Inositol-3-phosphate synthase

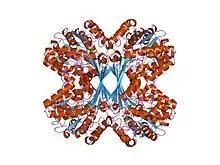
myo-inositol phosphate synthase mips from a. fulgidus

In enzymology, an inositol-3-phosphate synthase is an enzyme that catalyzes the chemical reaction